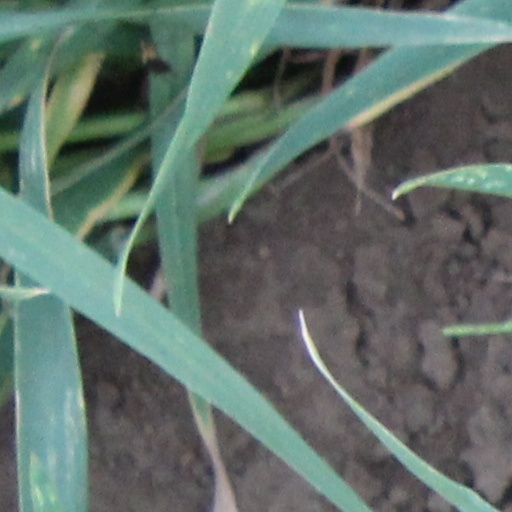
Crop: wheat